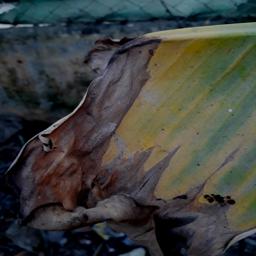
Label: POTASSIUM DEFICIENCY